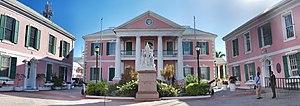
Le Sénat des Bahamas est la chambre haute du parlement des Bahamas.
L' Assemblée des Bahamas est la chambre basse de son parlement bicaméral.